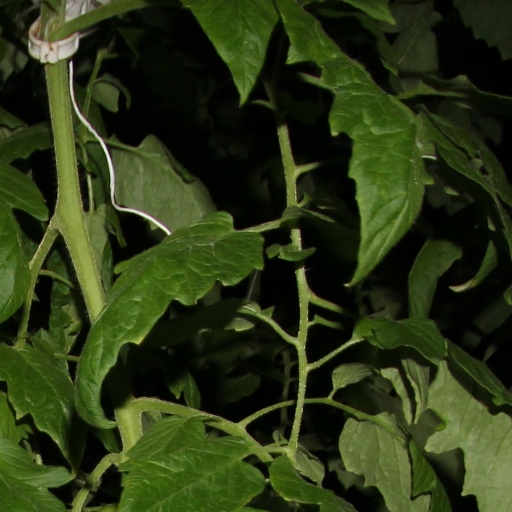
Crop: tomato